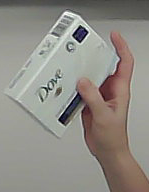
Product: dove_soap